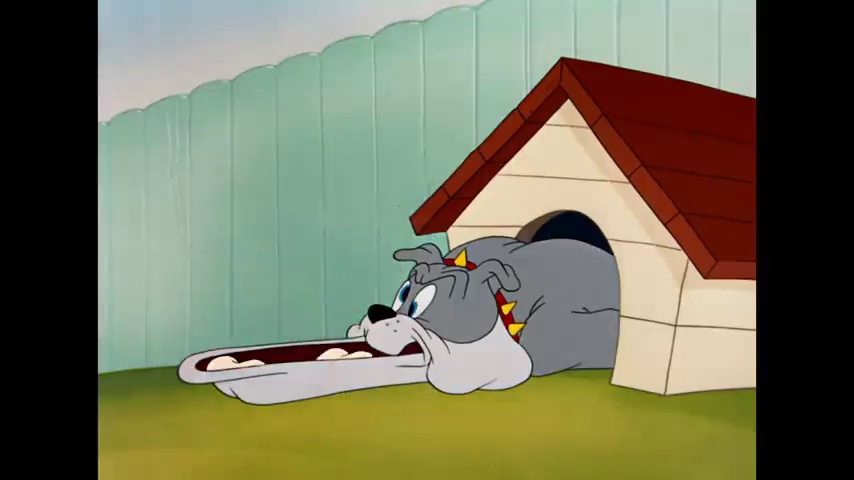
Portrait style: Cartoon Portrait